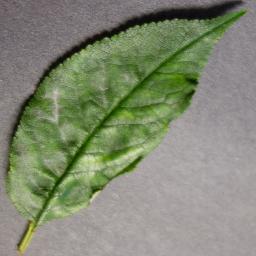
Label: Cherry___Powdery_mildew